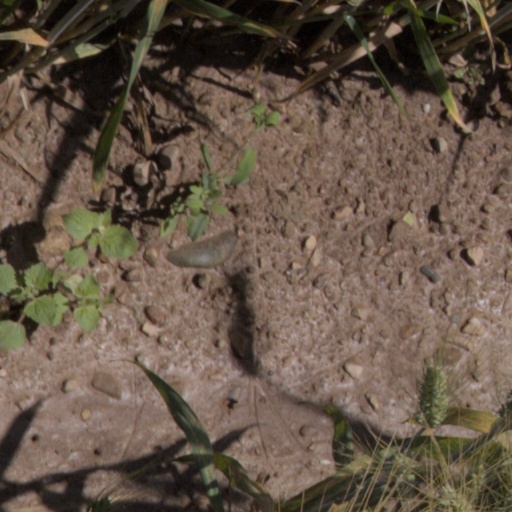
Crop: wheat